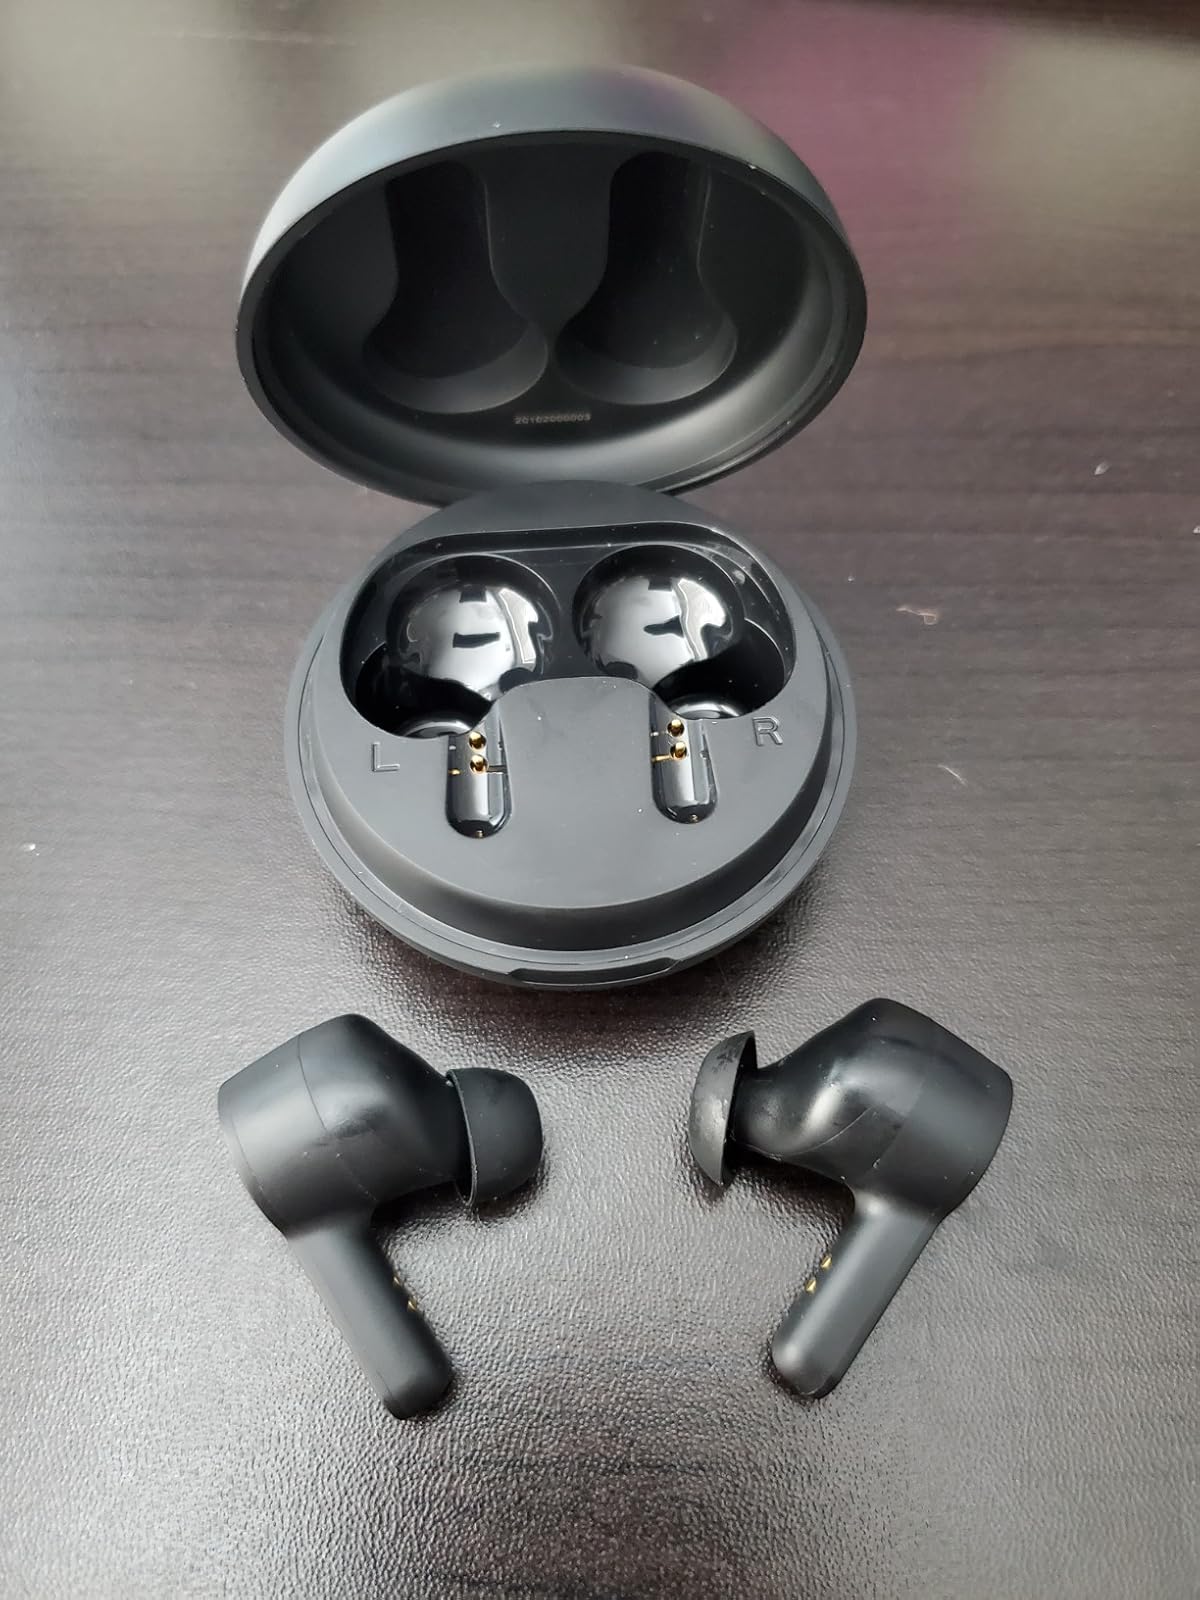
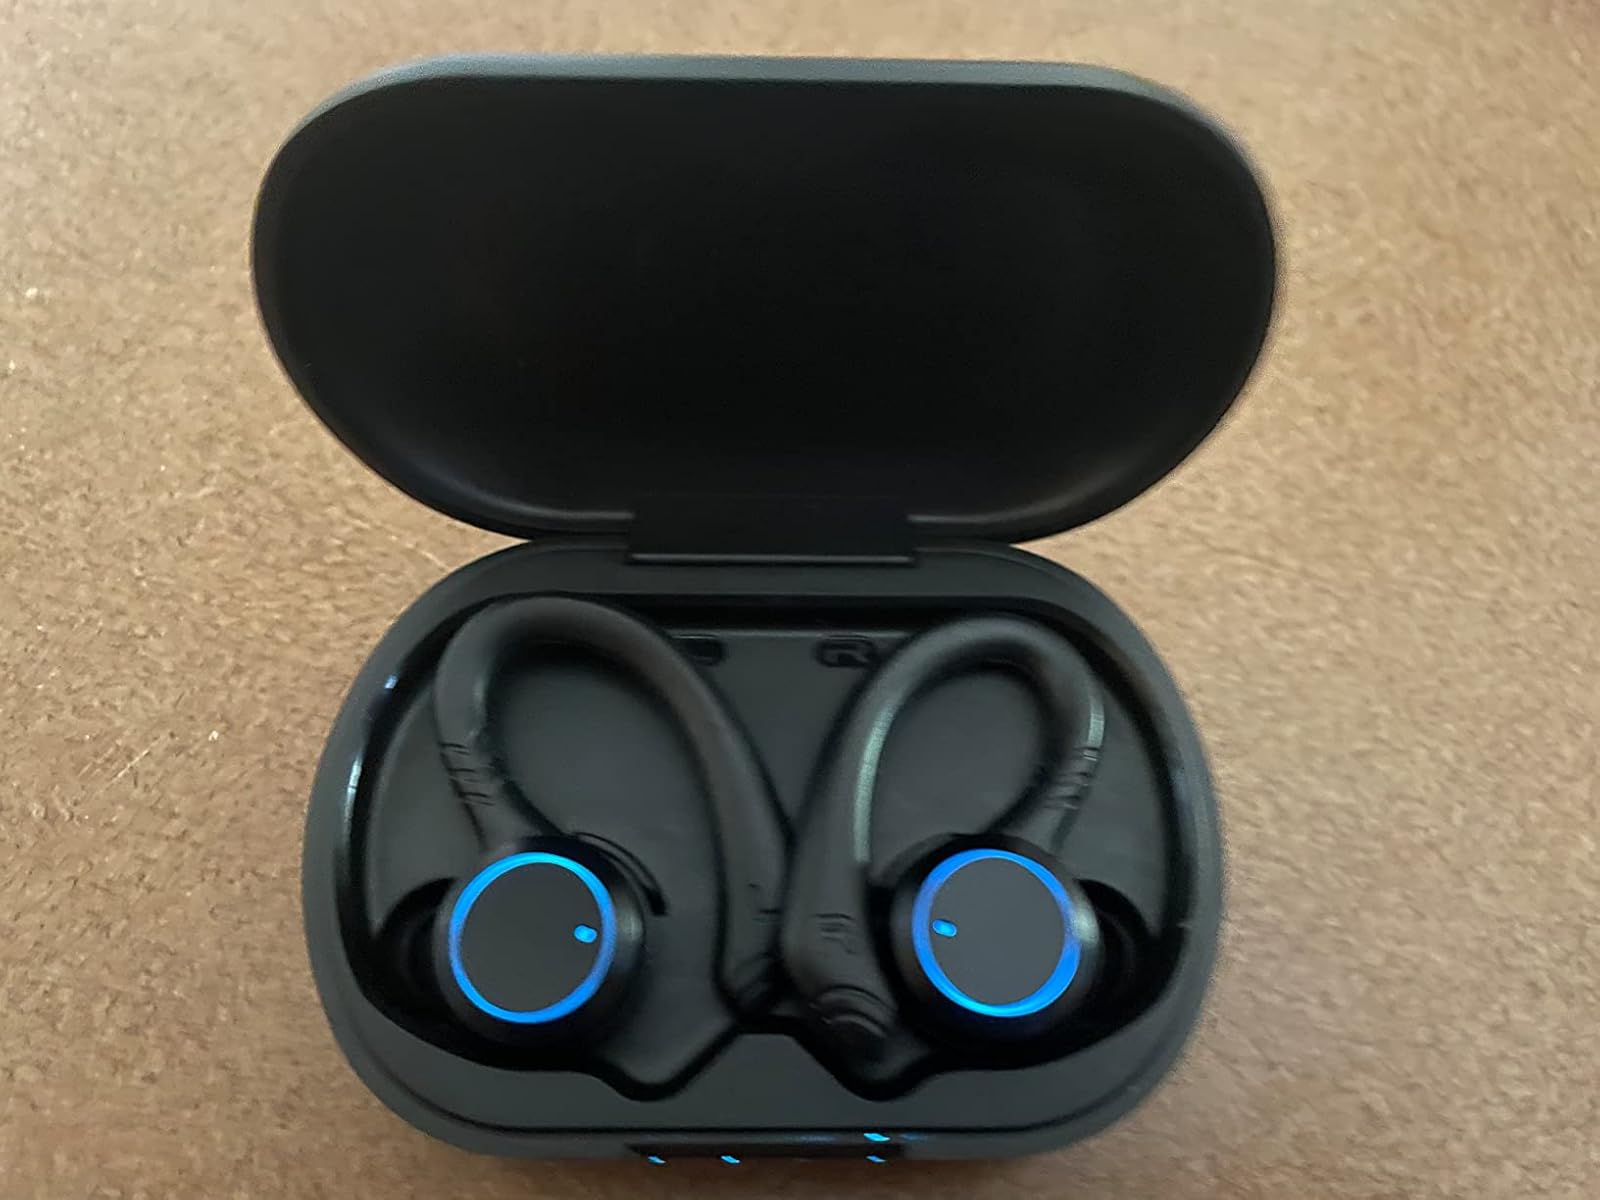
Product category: earbuds
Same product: no